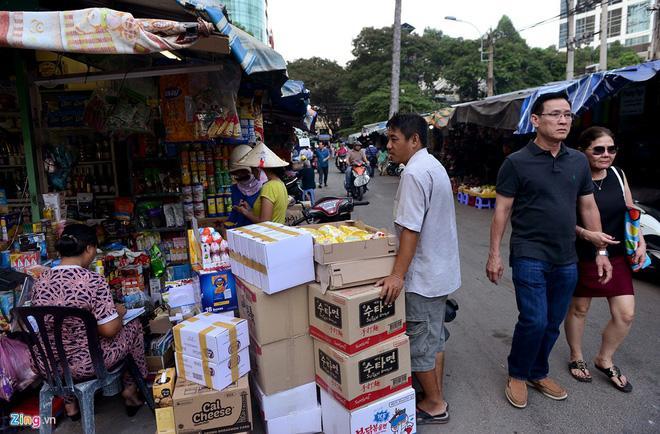
có một người đàn ông và một người phụ nữ đang khoác tay nhau ở trên đường